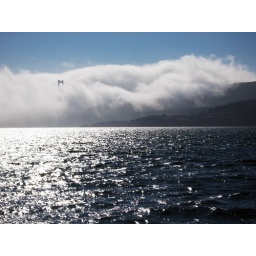
golden gate bridge in fog